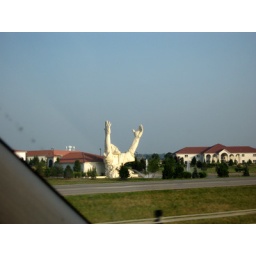
in front of the solid rock church